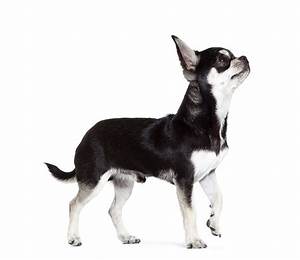
Label: cane